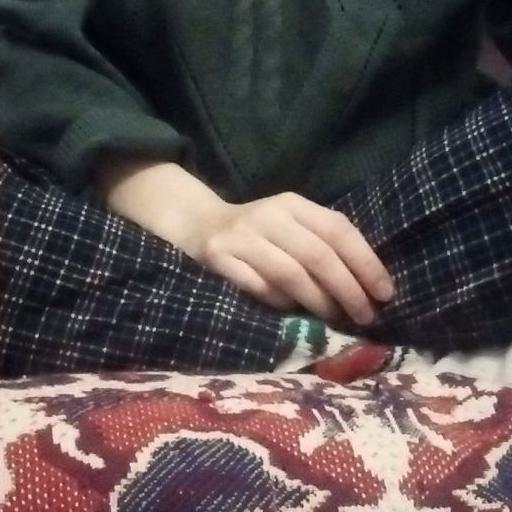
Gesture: no_gesture